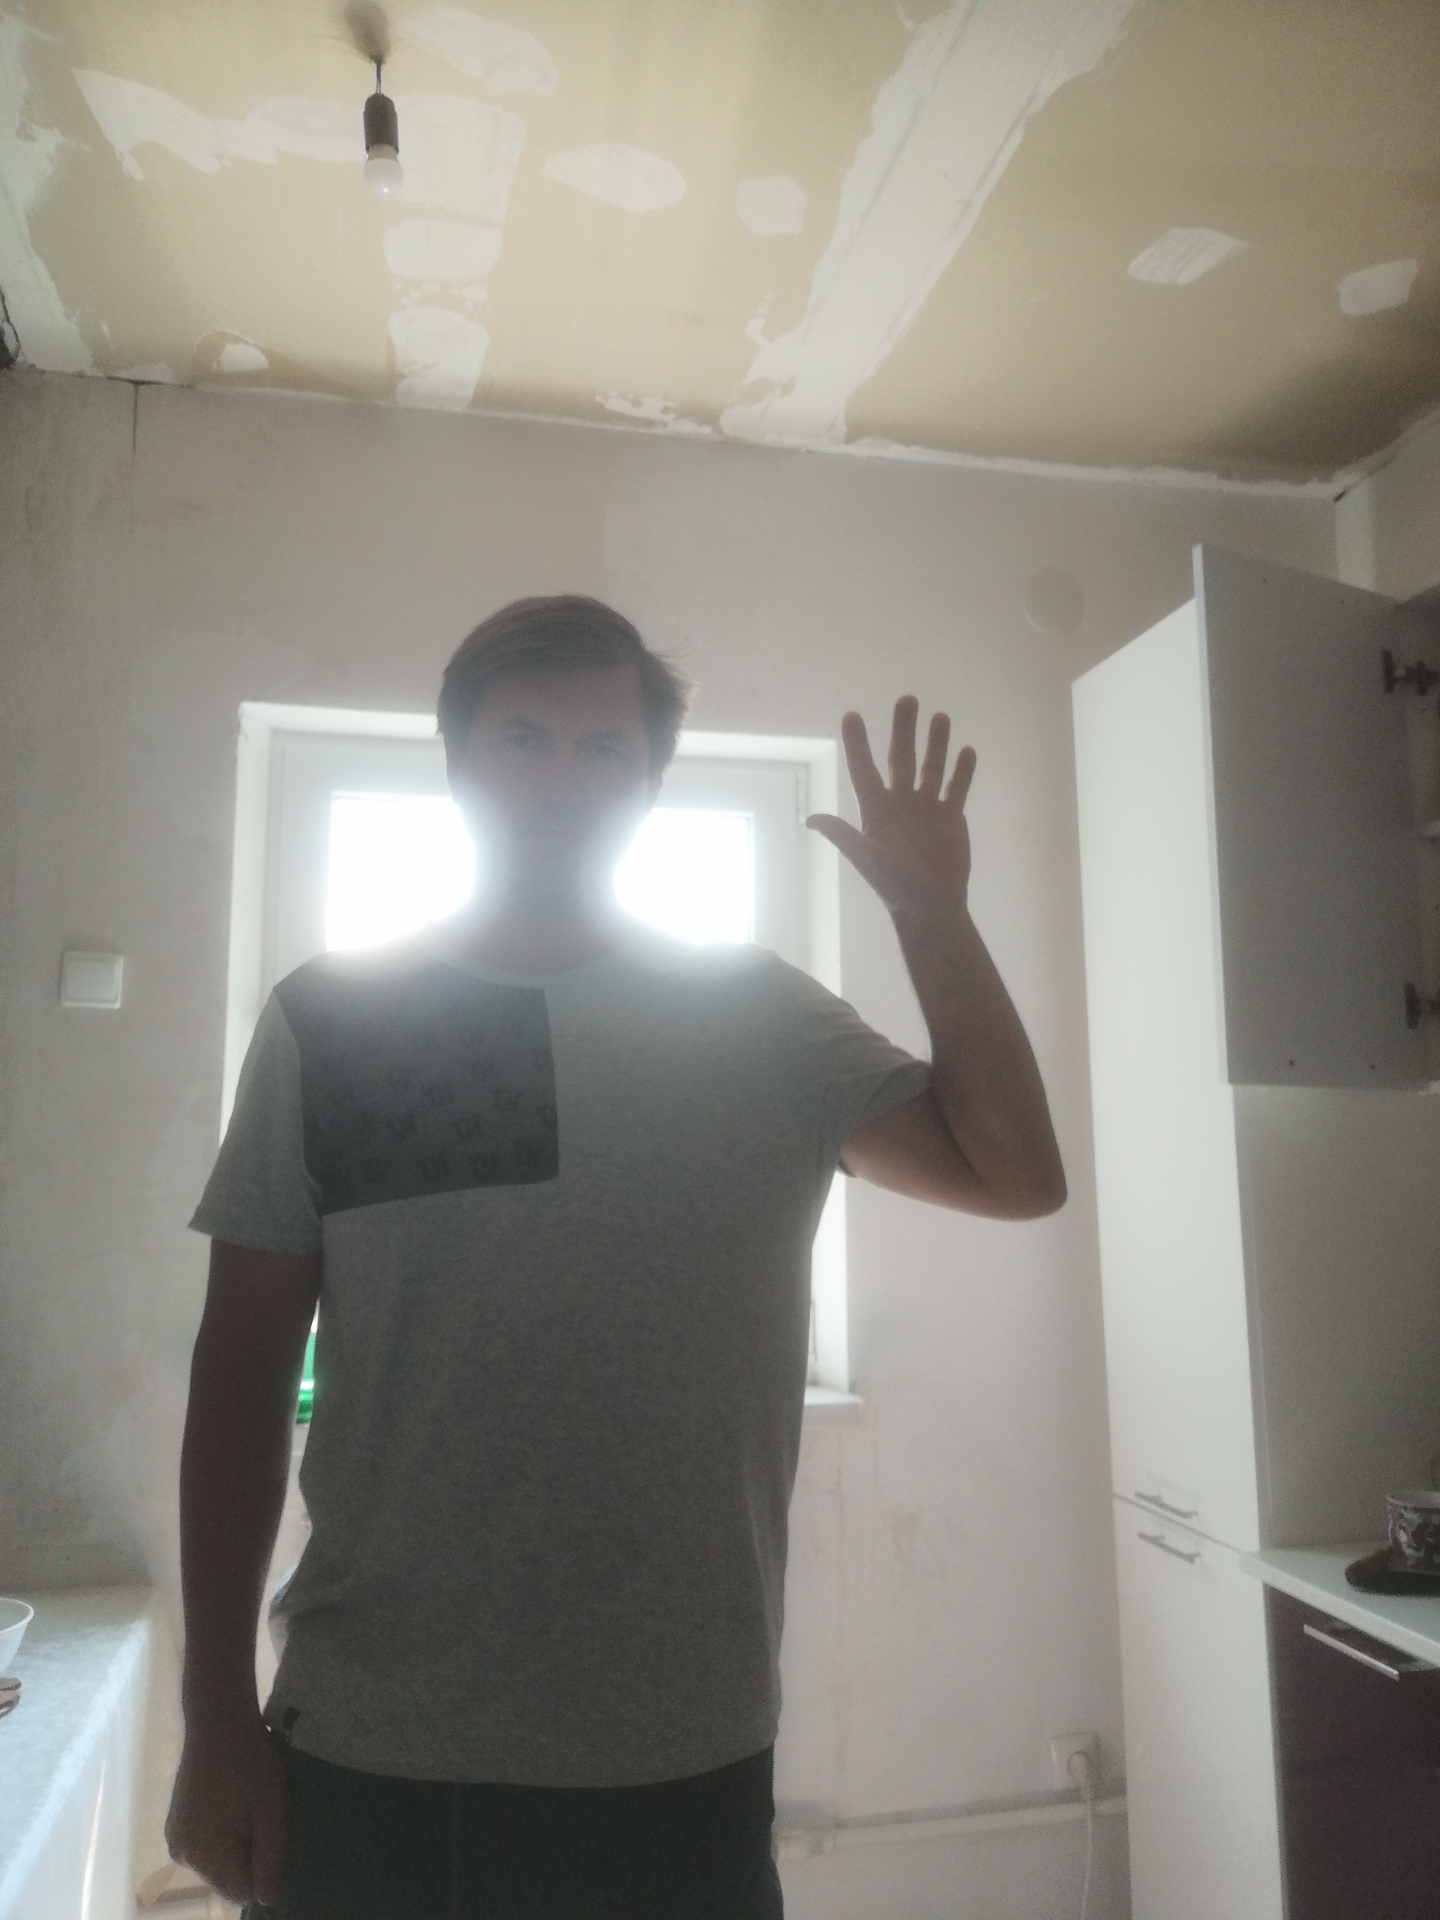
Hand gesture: palm